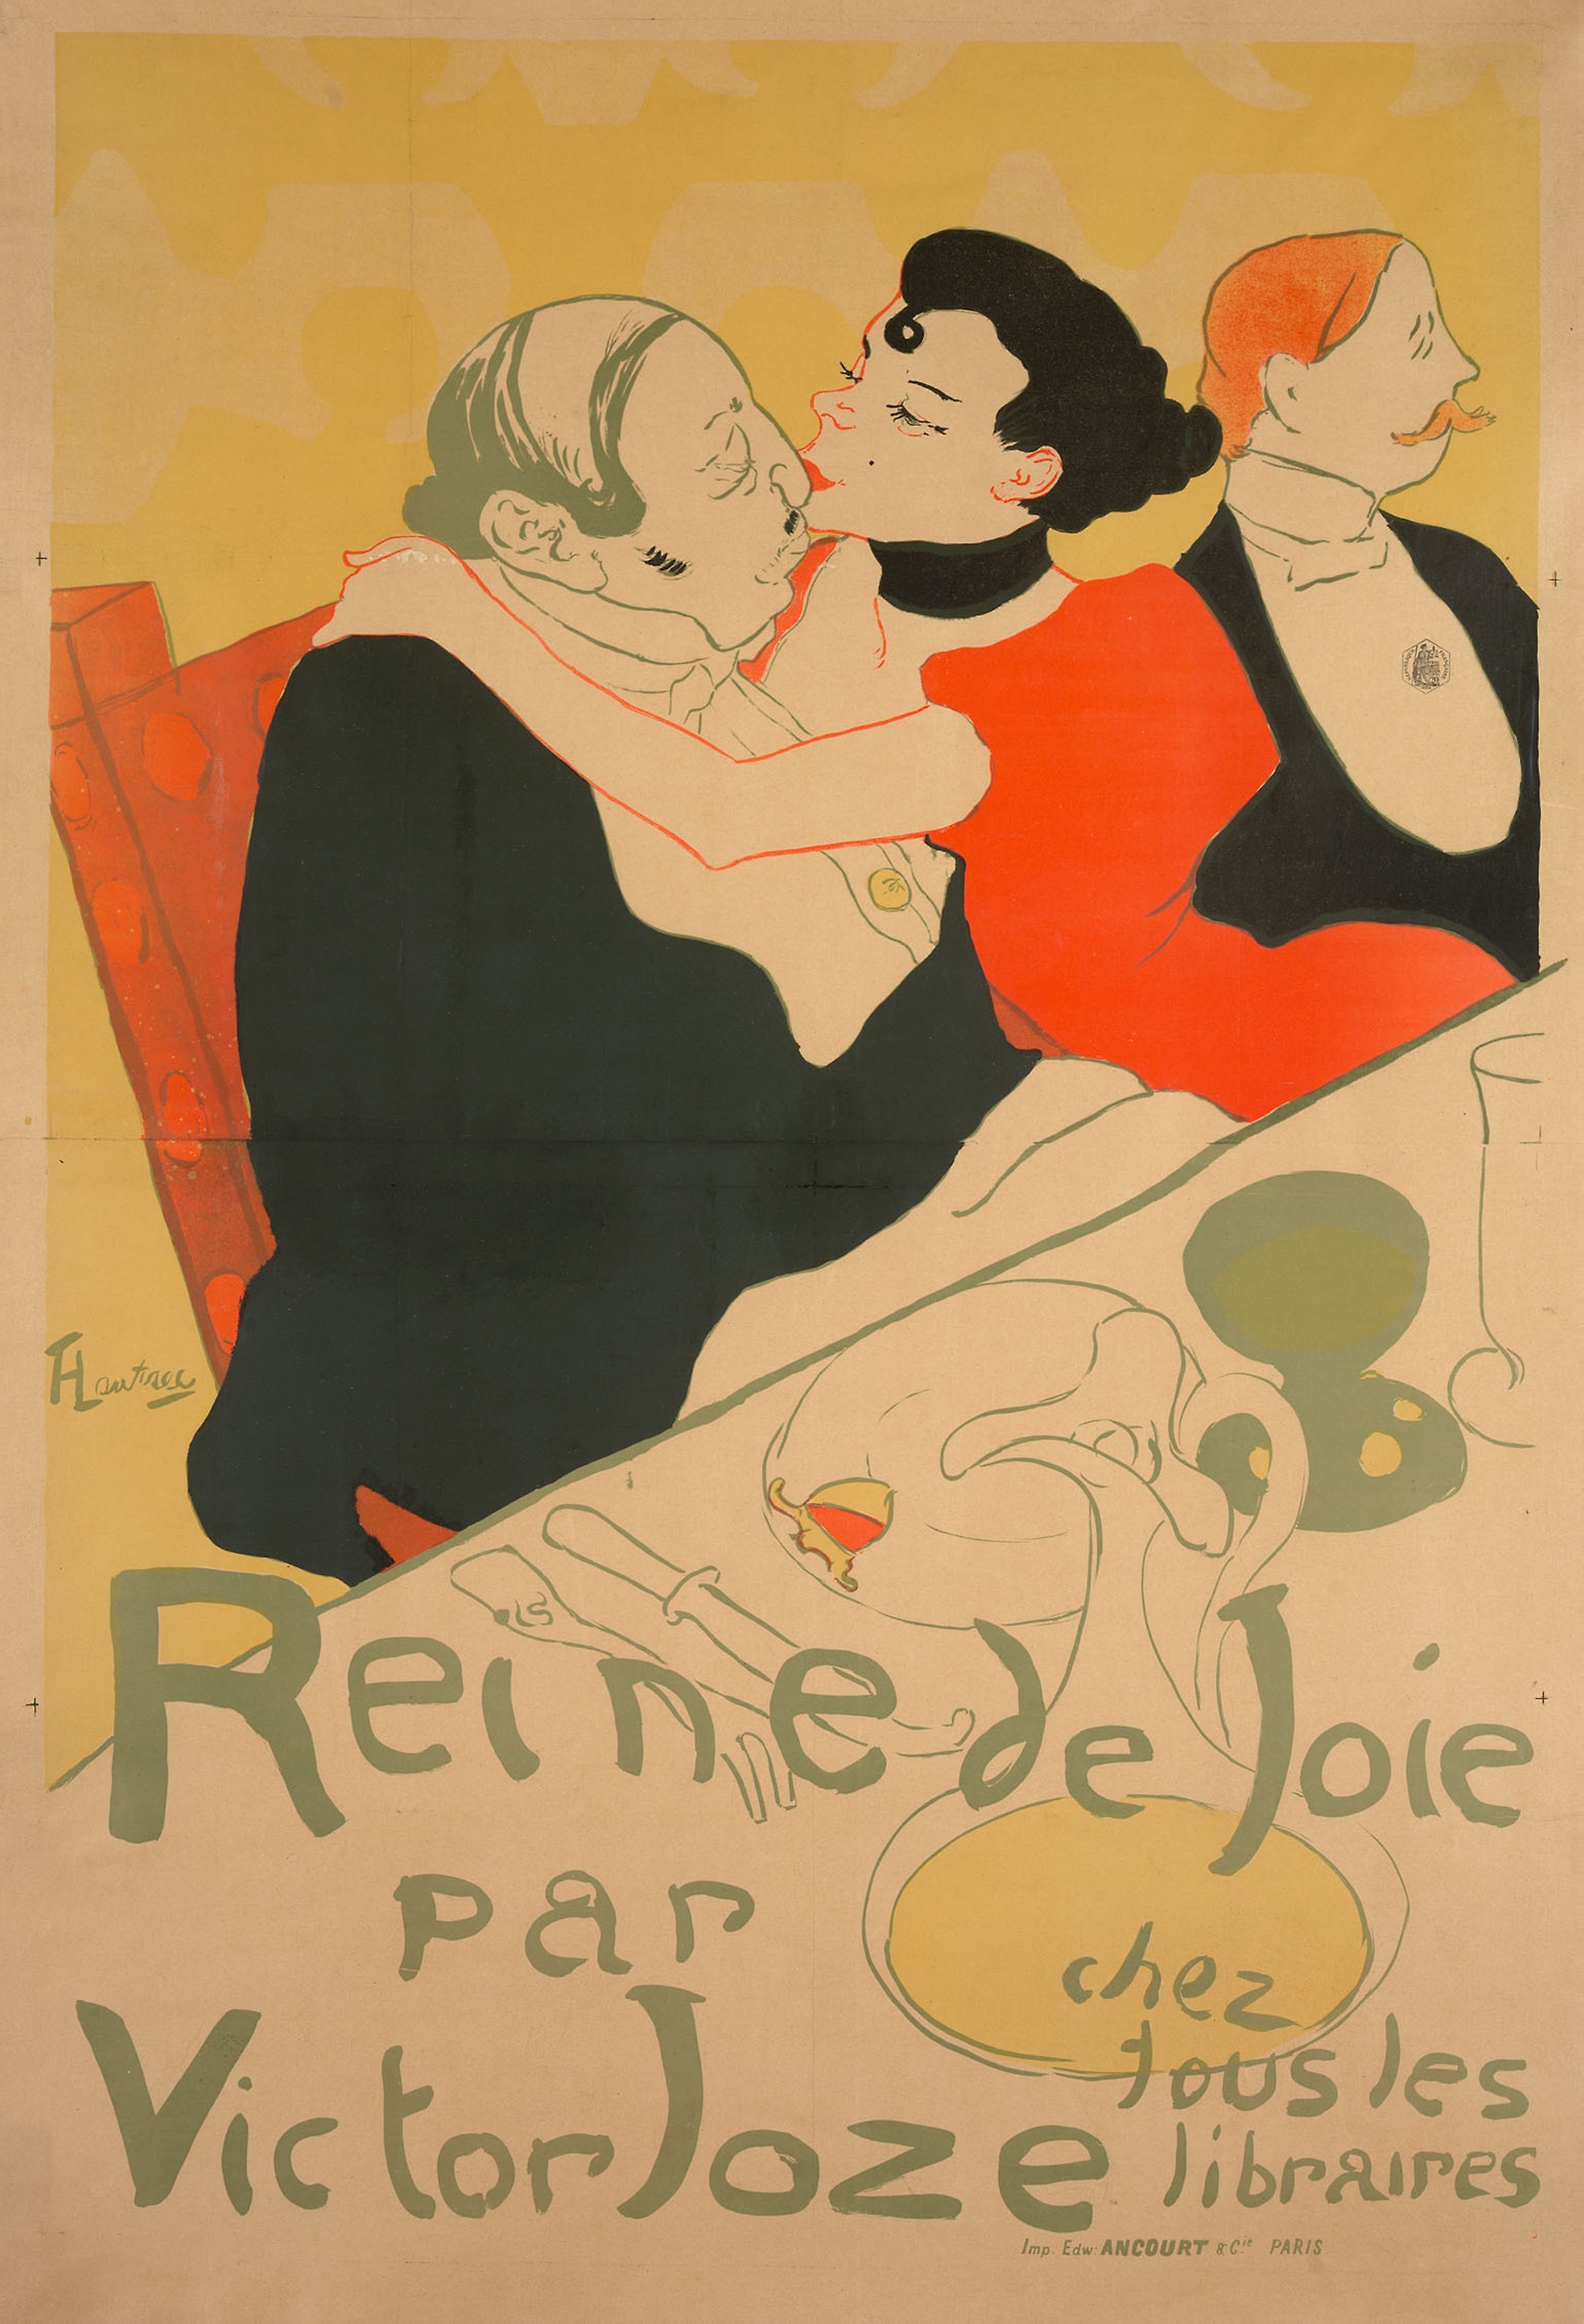
poster, art, text, cartoon, illustration, design, human behavior, font, love, modern art, visual arts, friendship, painting, graphics, drawing, girl, artwork, paint, graphic design, advertising